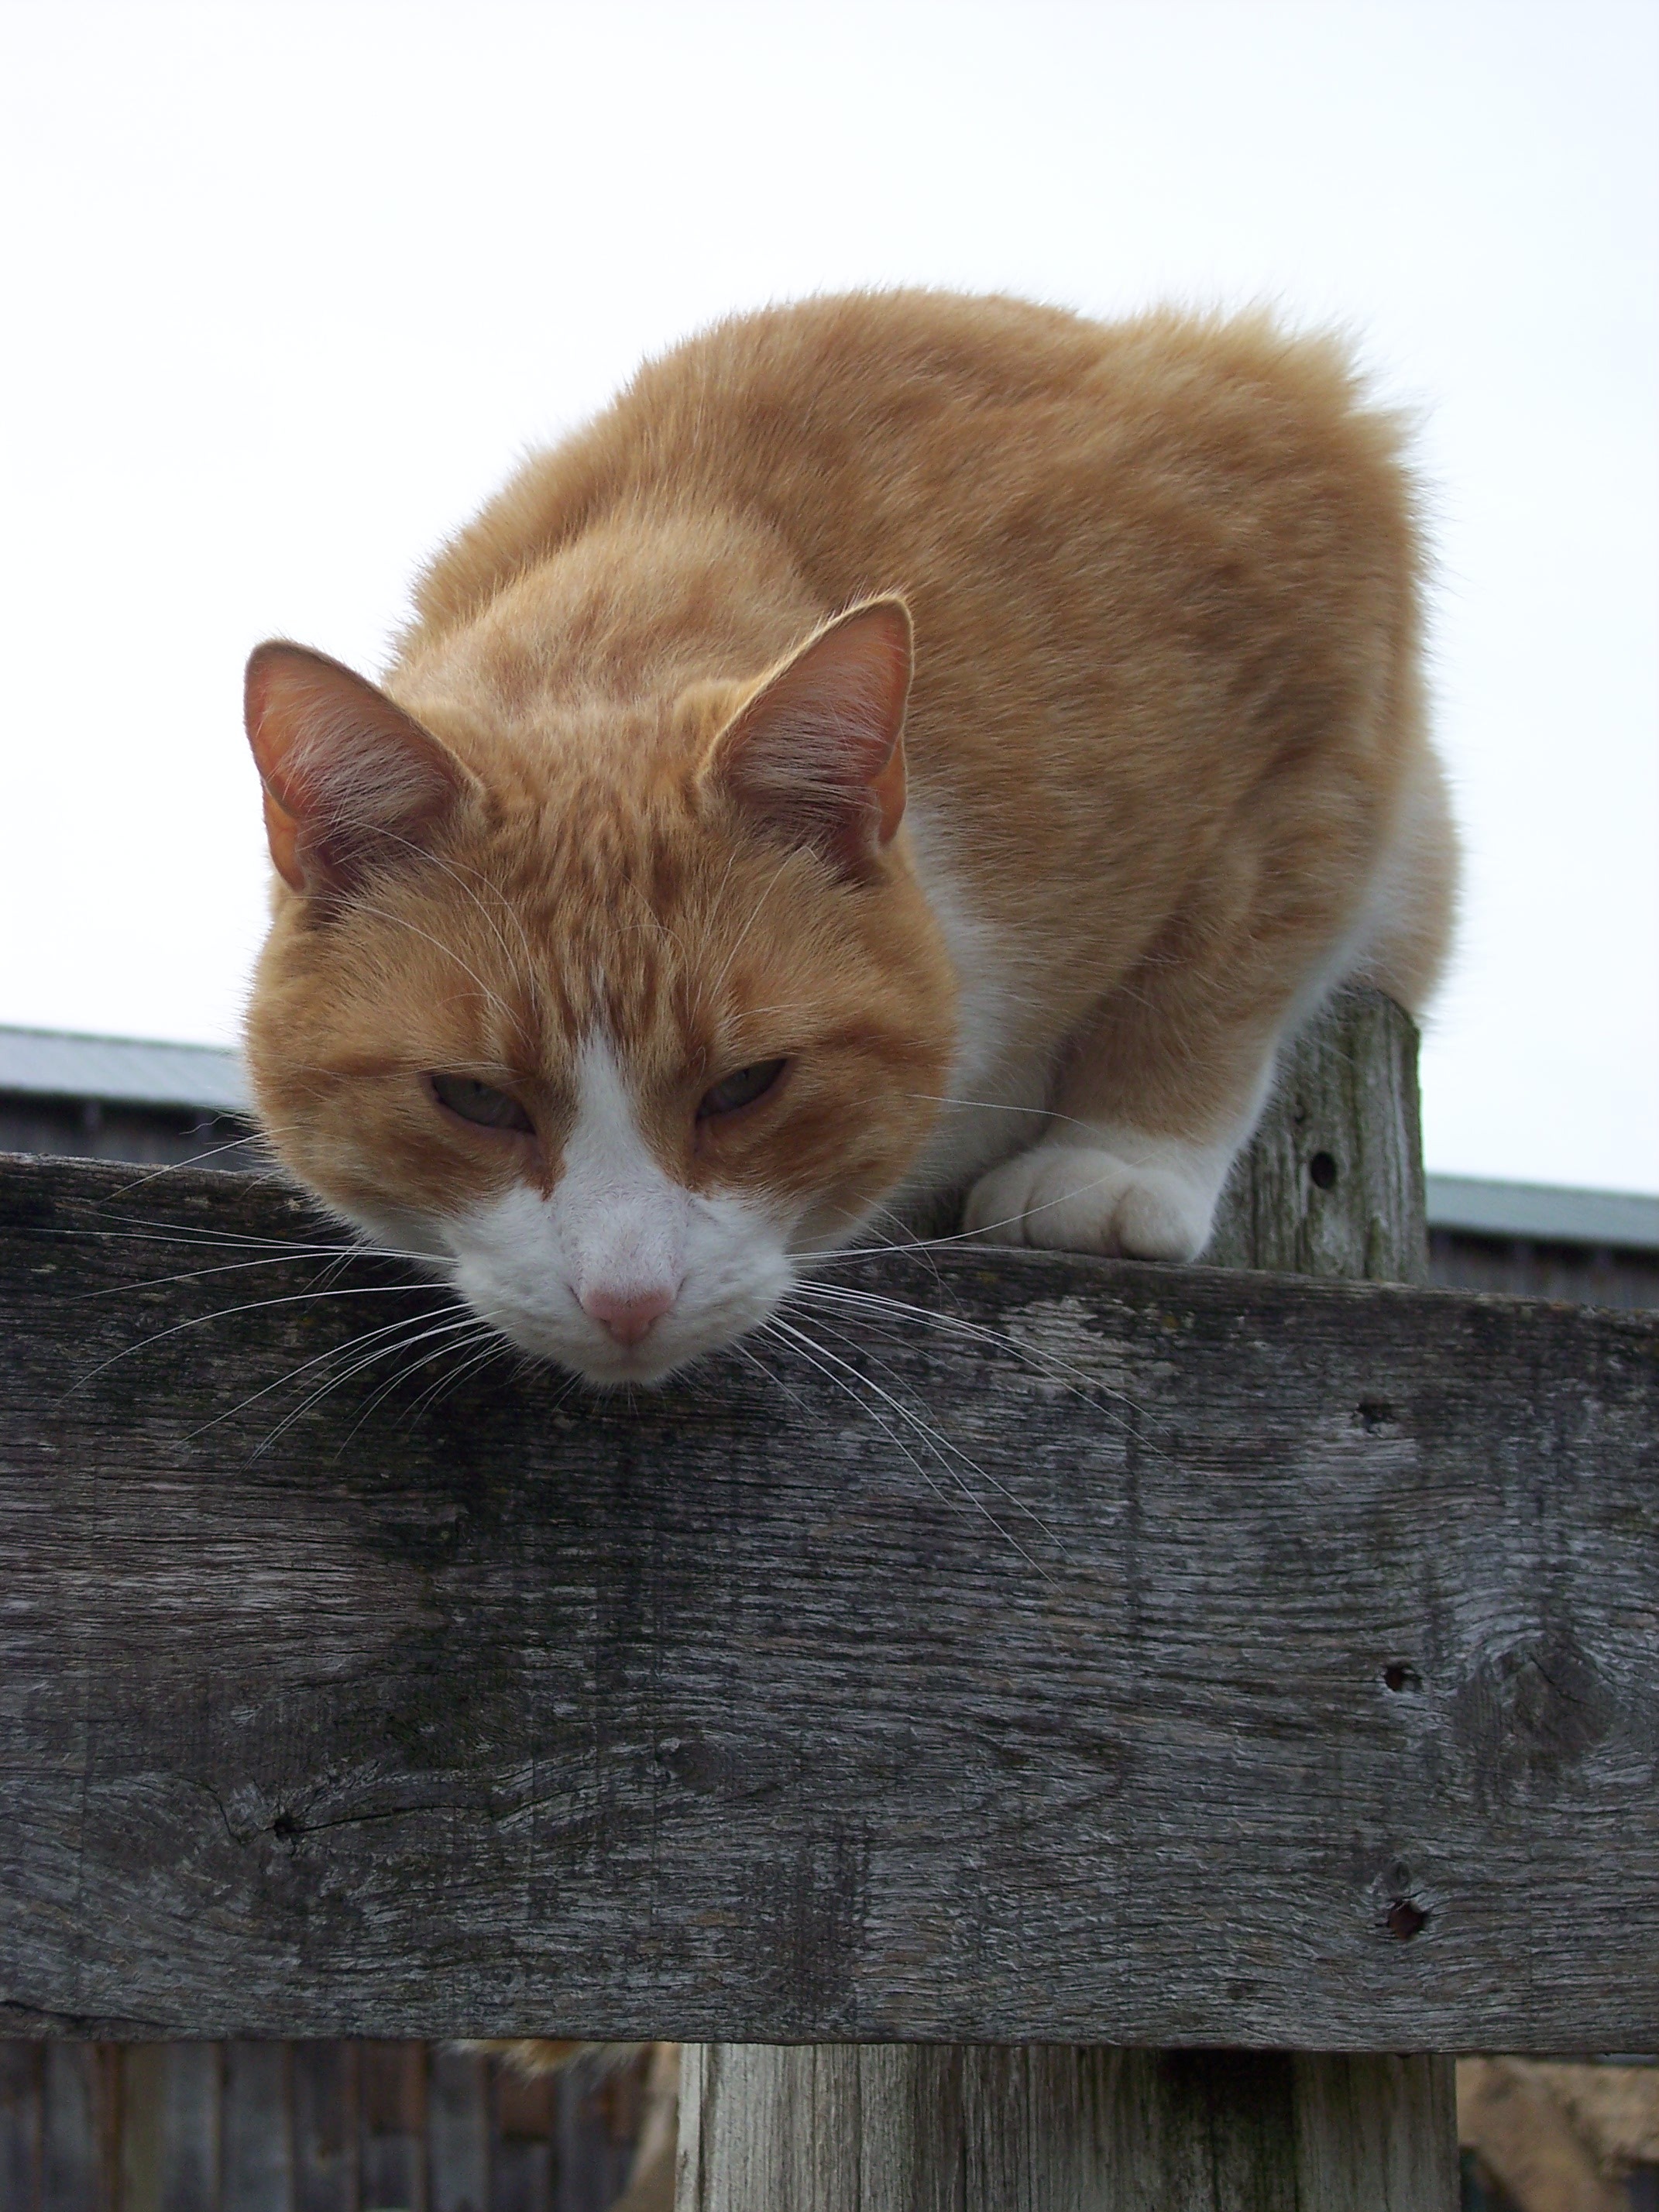
white, animal, orange, red, kitten, cat, mammal, face, nose, whiskers, vertebrate, tabby cat, european shorthair, curios, small to medium sized cats, cat like mammal, domestic short haired cat